Wahbi al-Hariri

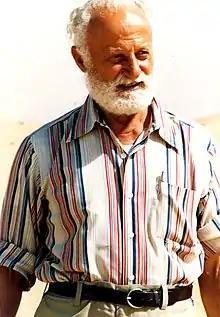
Wahbi al-Hariri-Rifai in 1981

Wahbi al-Hariri-Rifai (1914 – 16 August 1994) was a Syrian American artist. He was also an accomplished architect, archaeologist, and author. His artwork has garnered international recognition and praise both in his lifetime and posthumously.